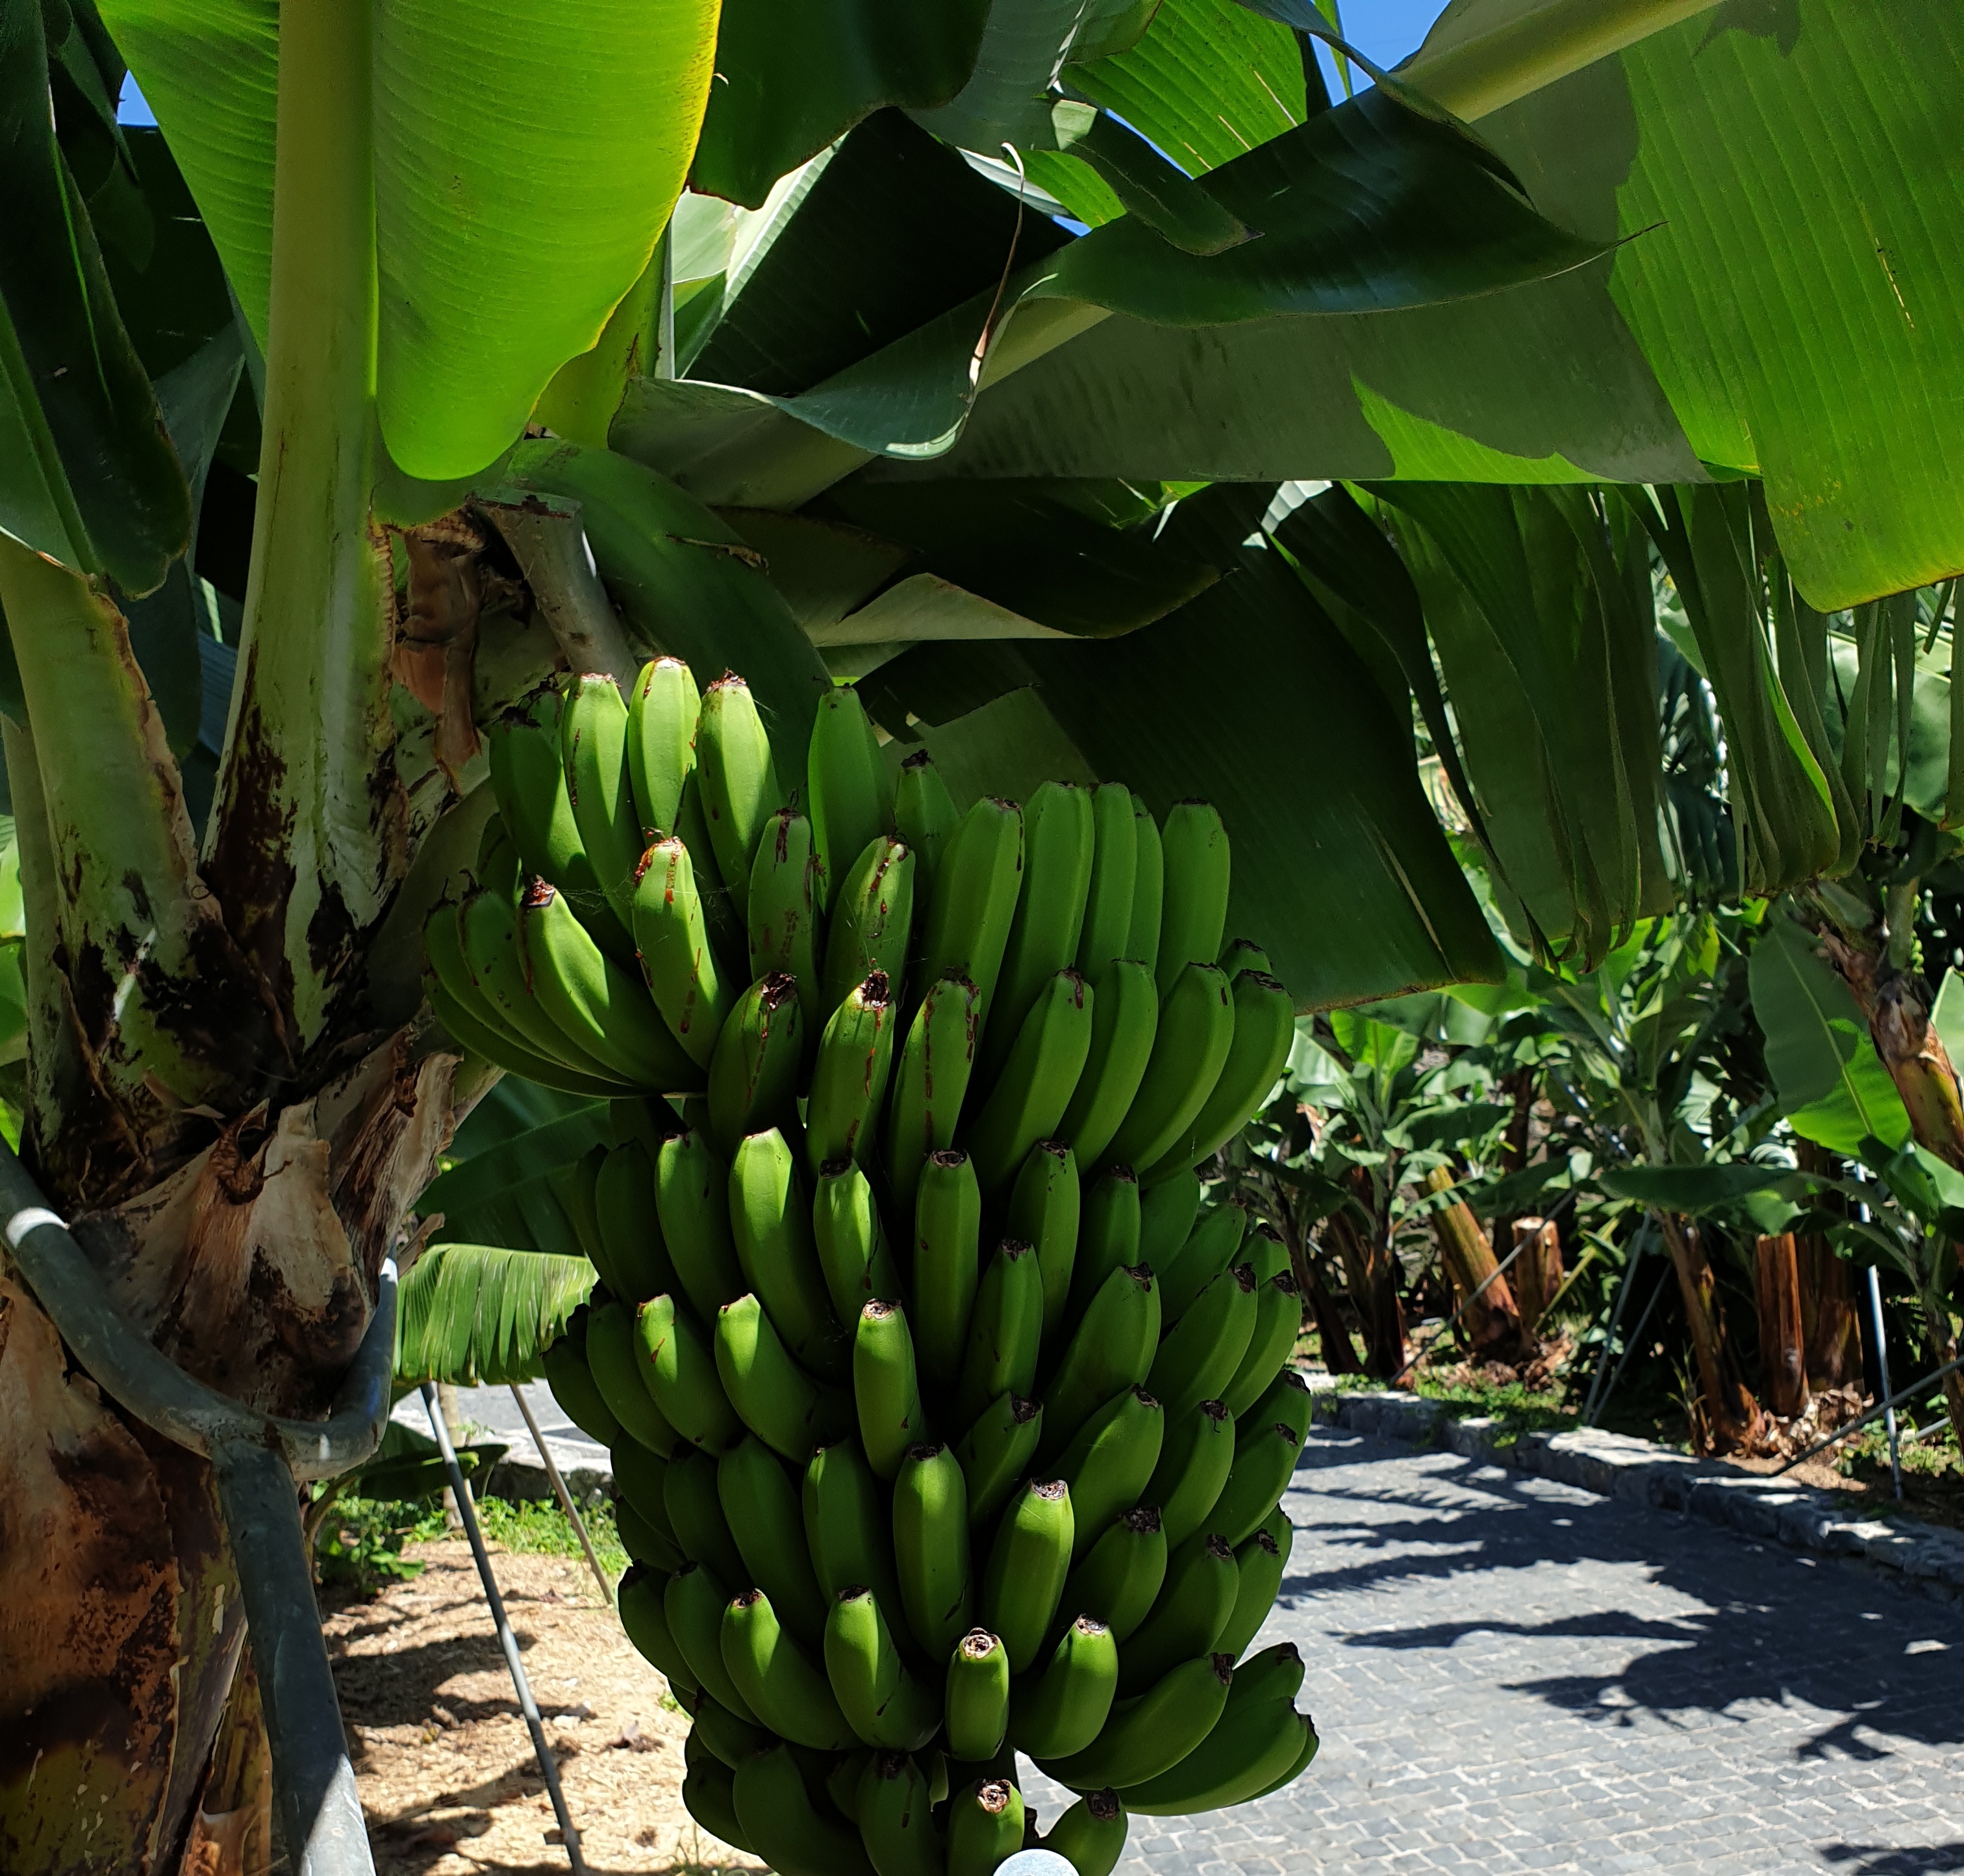
Label: Keep